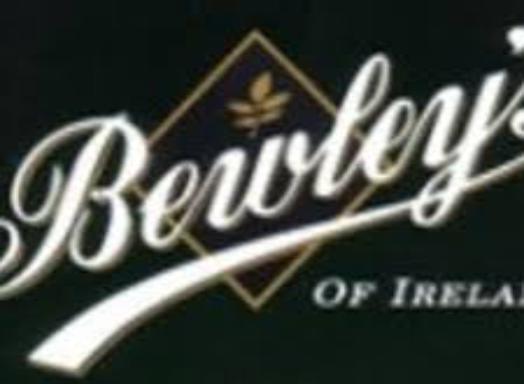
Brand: Bewley's
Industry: Food